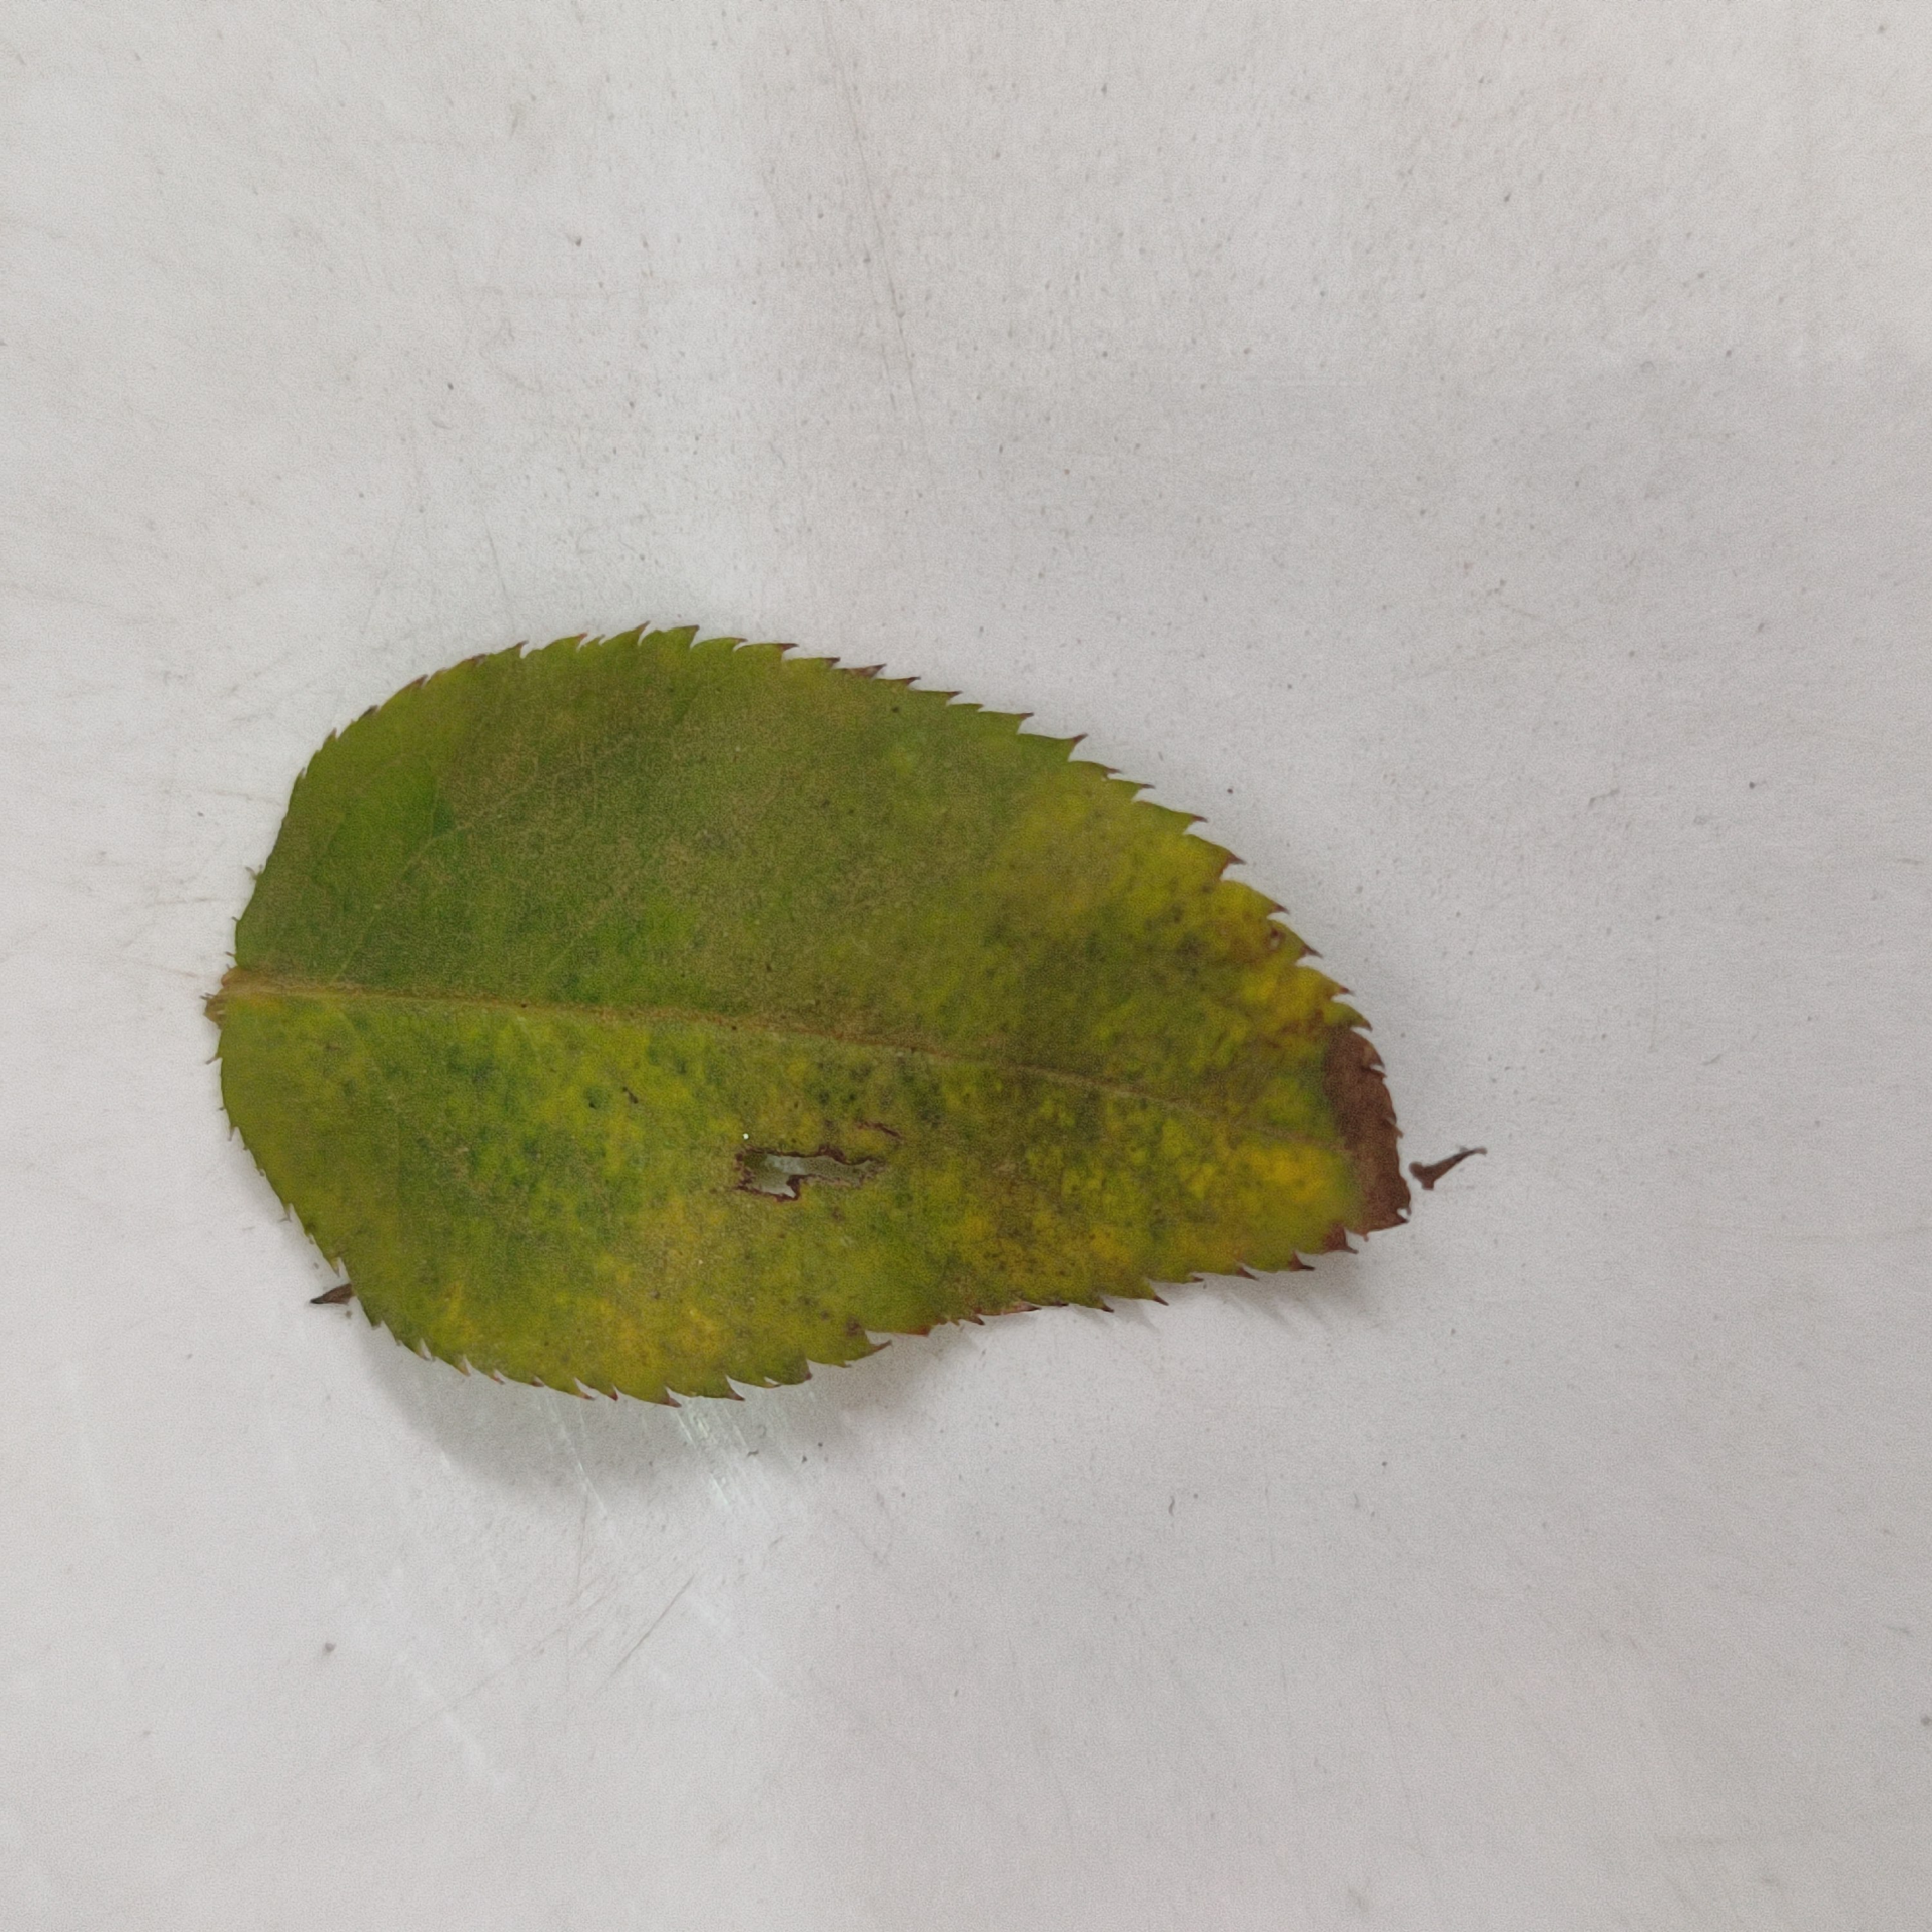
Label: Yellow Mosaic Virus